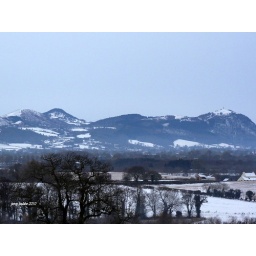
breidden under a steal blue sky